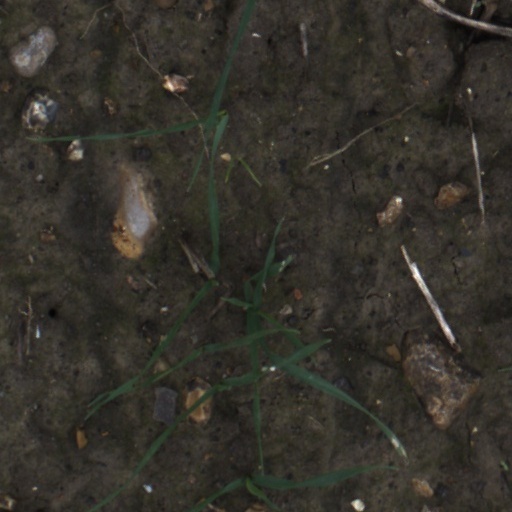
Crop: wheat